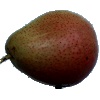
Label: Pear Forelle 1